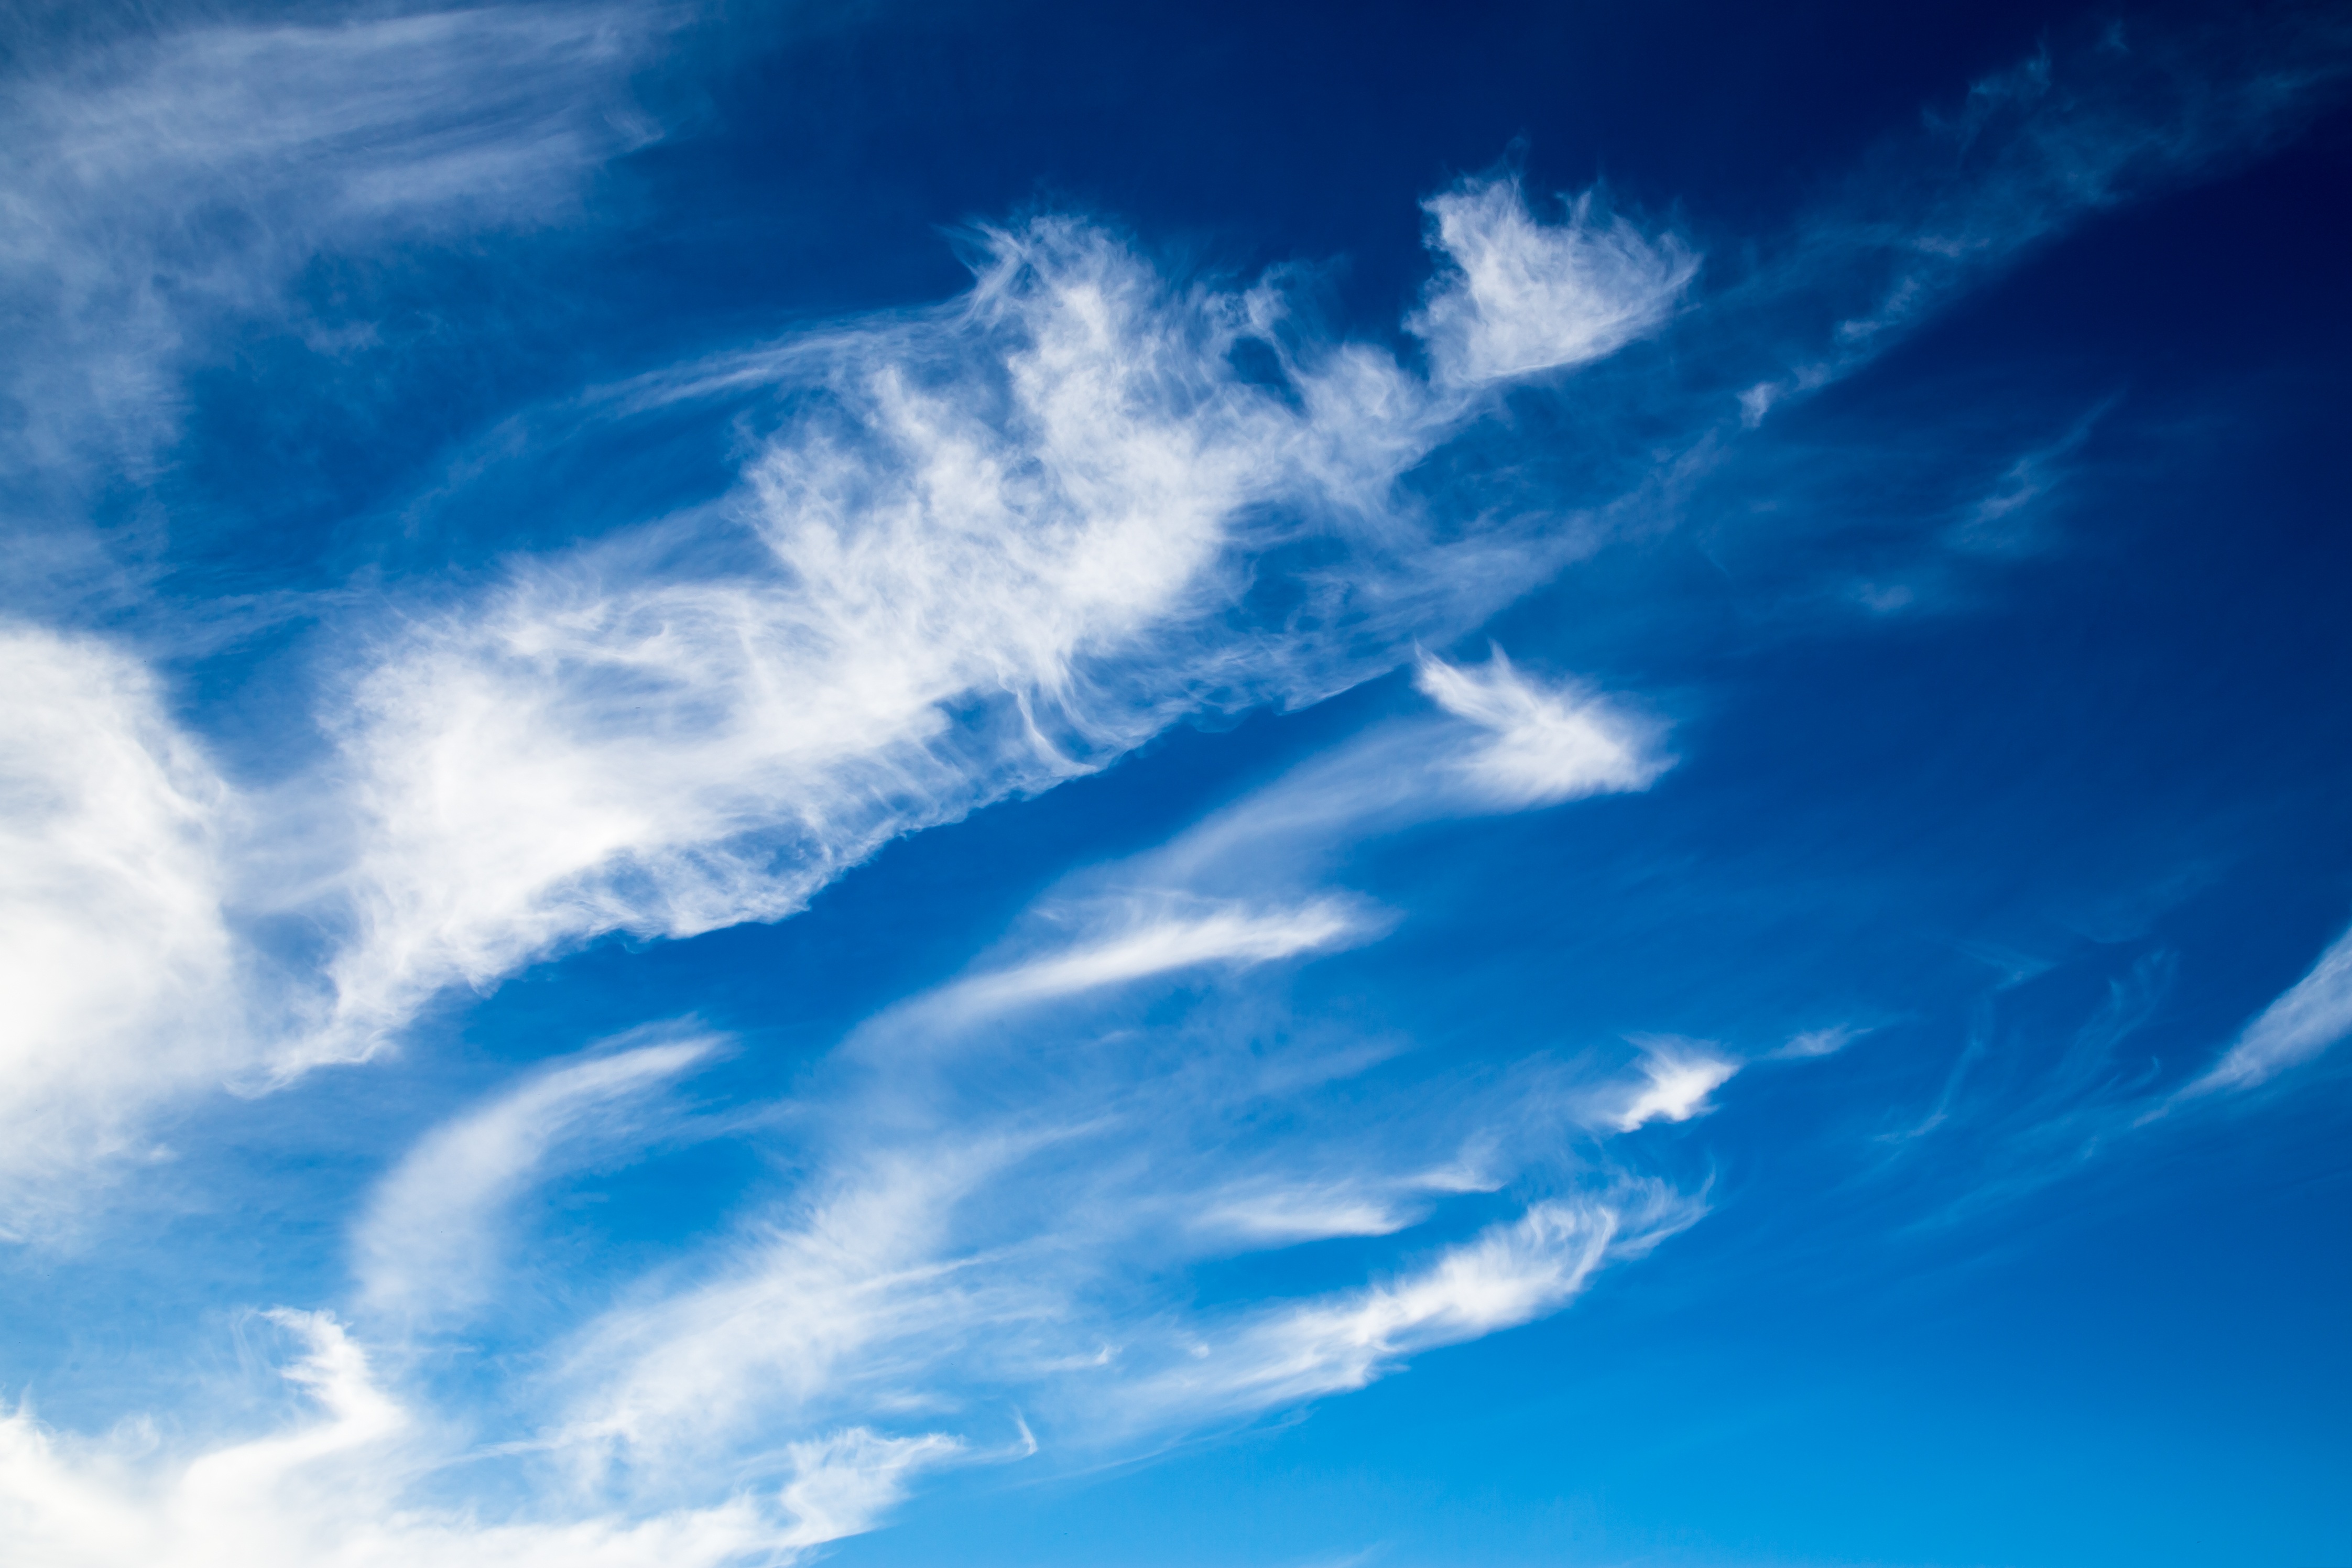
horizon, cloud, sky, white, sunlight, atmosphere, daytime, cumulus, blue, cloudscape, clouds, cirrus, clouds form, meteorological phenomenon, atmosphere of earth, computer wallpaper